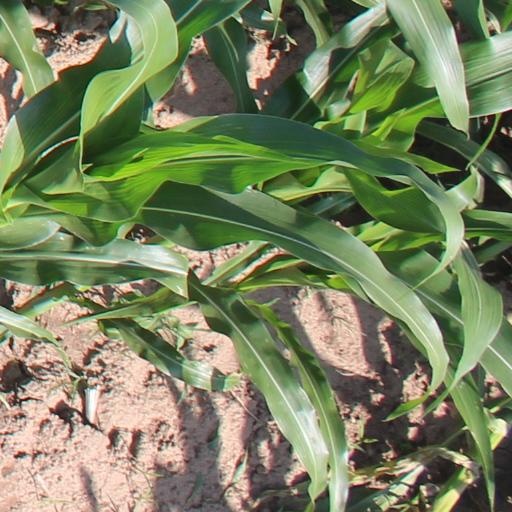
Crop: maize; corn